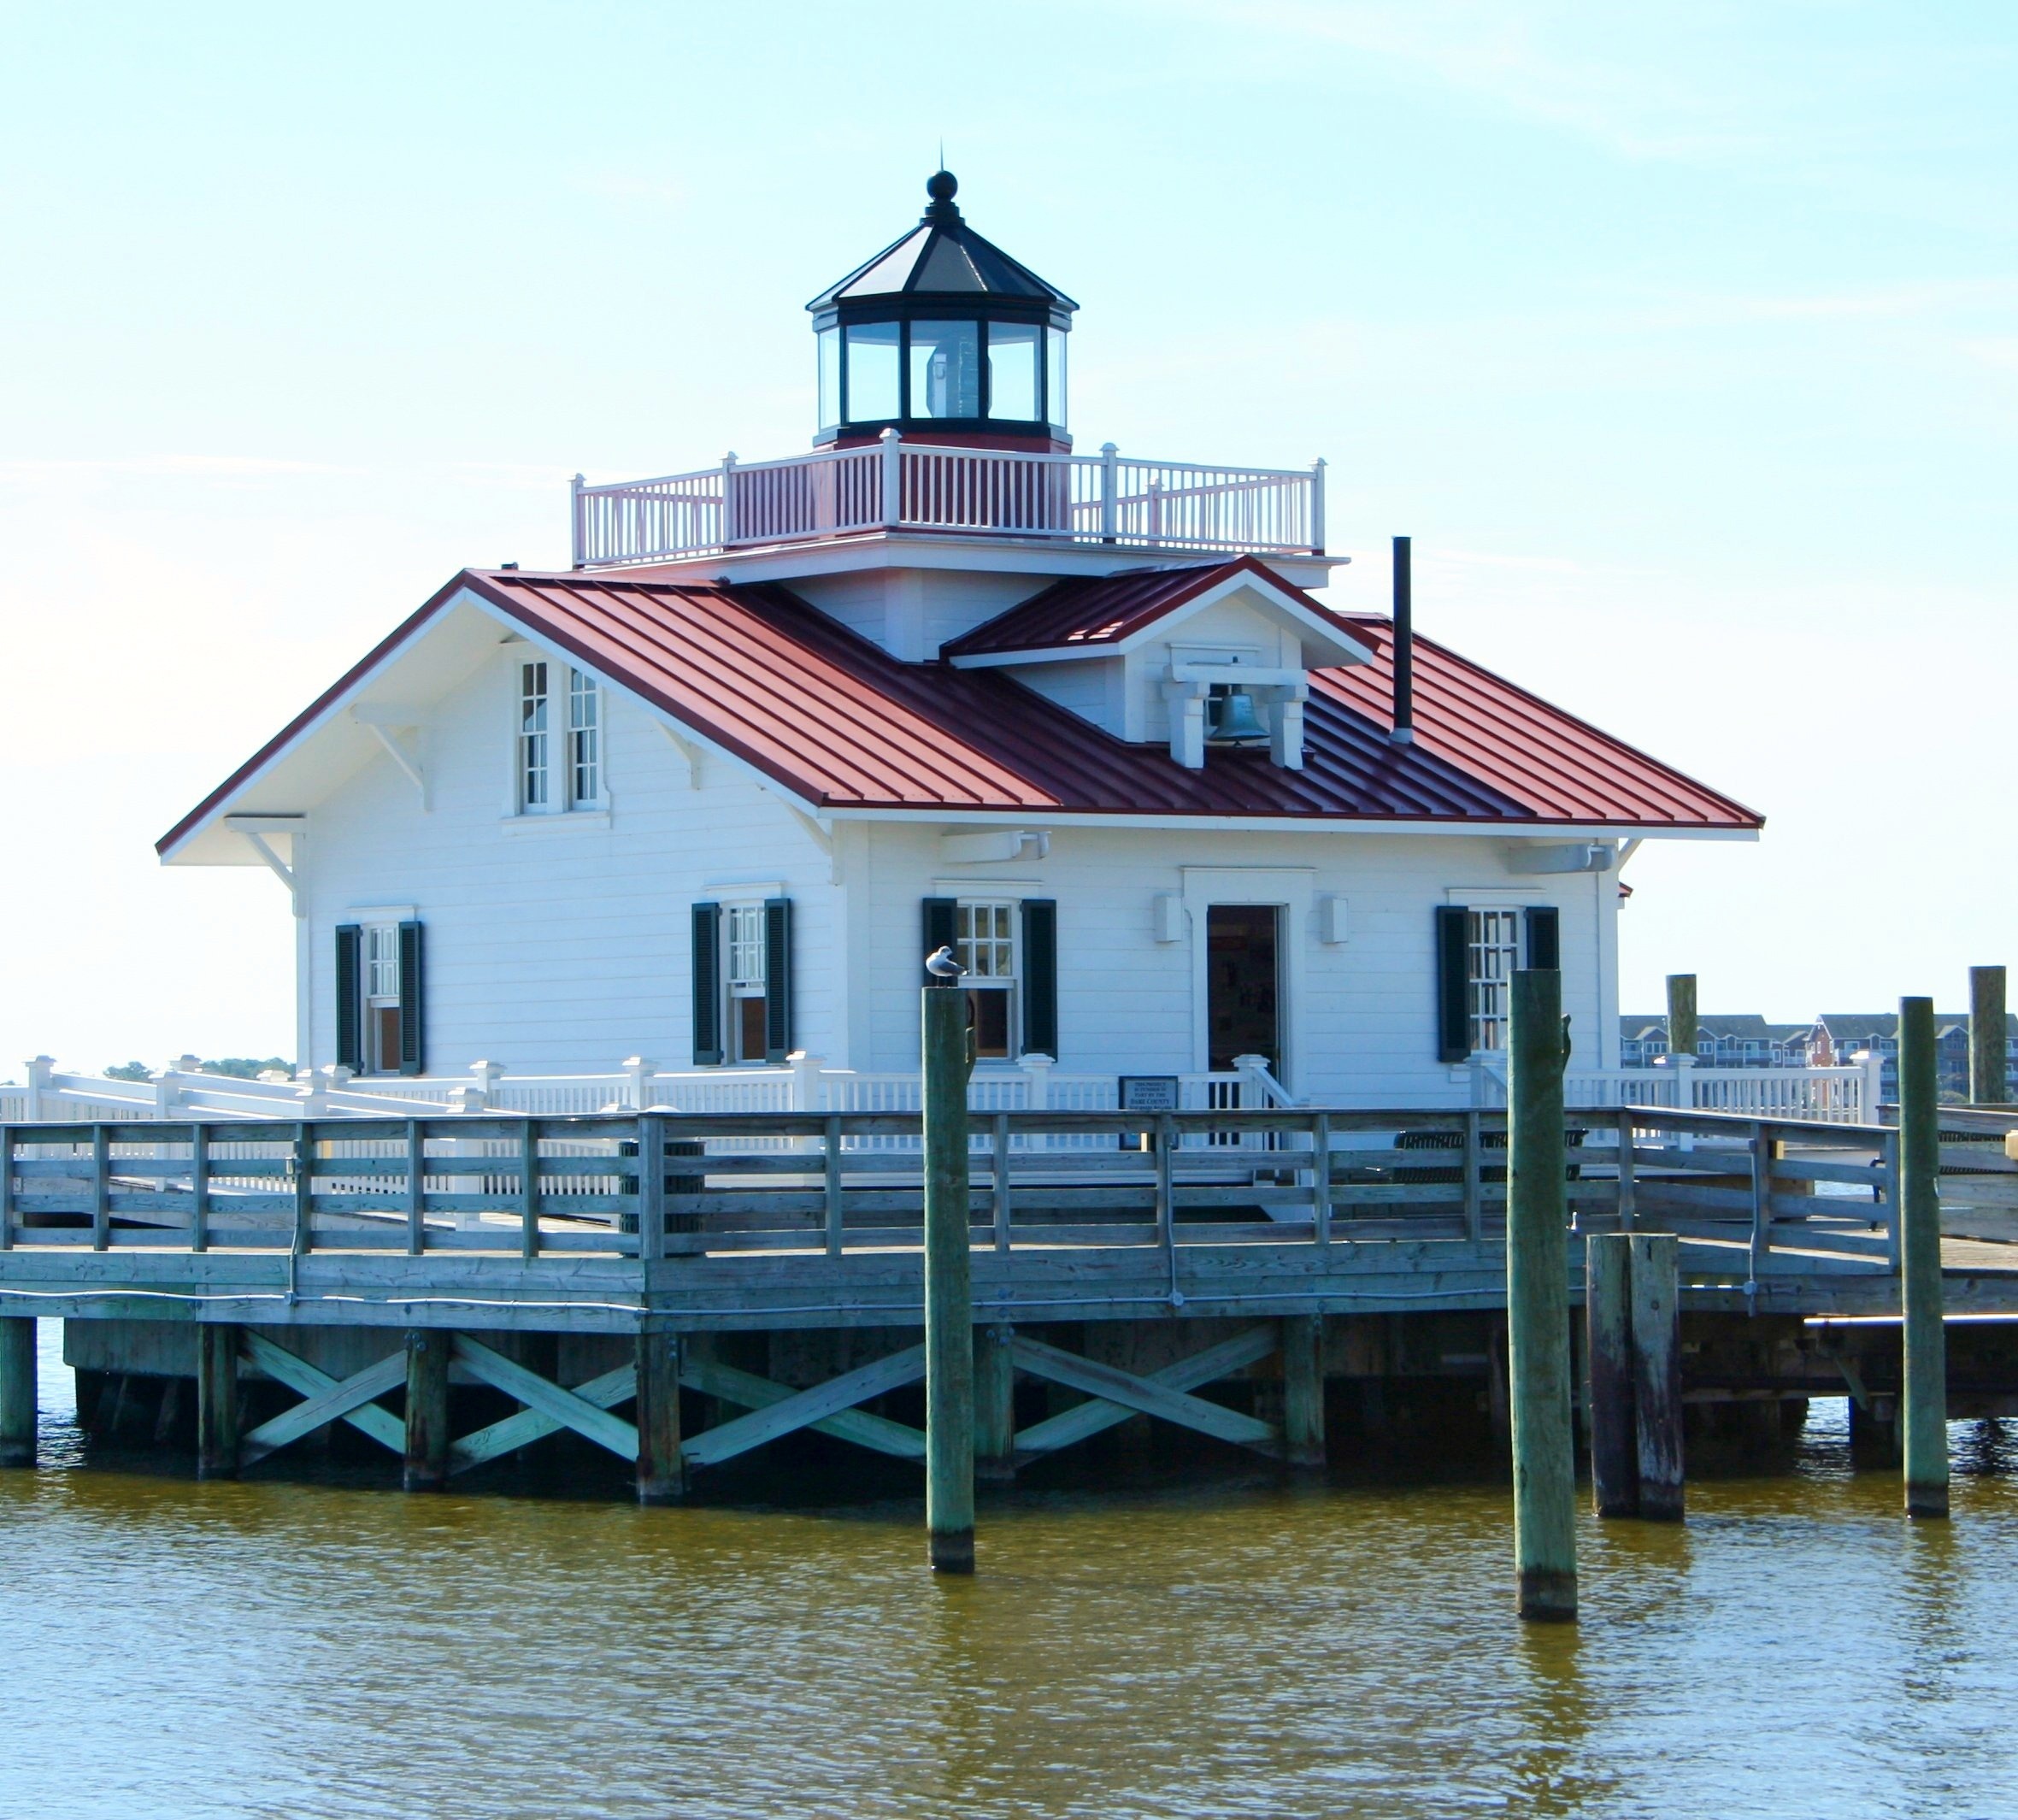
sea, coast, water, ocean, lighthouse, house, pier, tower, bay, boathouse, landmark, historic, waterway, sound, north carolina